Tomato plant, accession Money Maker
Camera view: horizontal (90 deg, fisheye); turntable rotation: 330 degrees
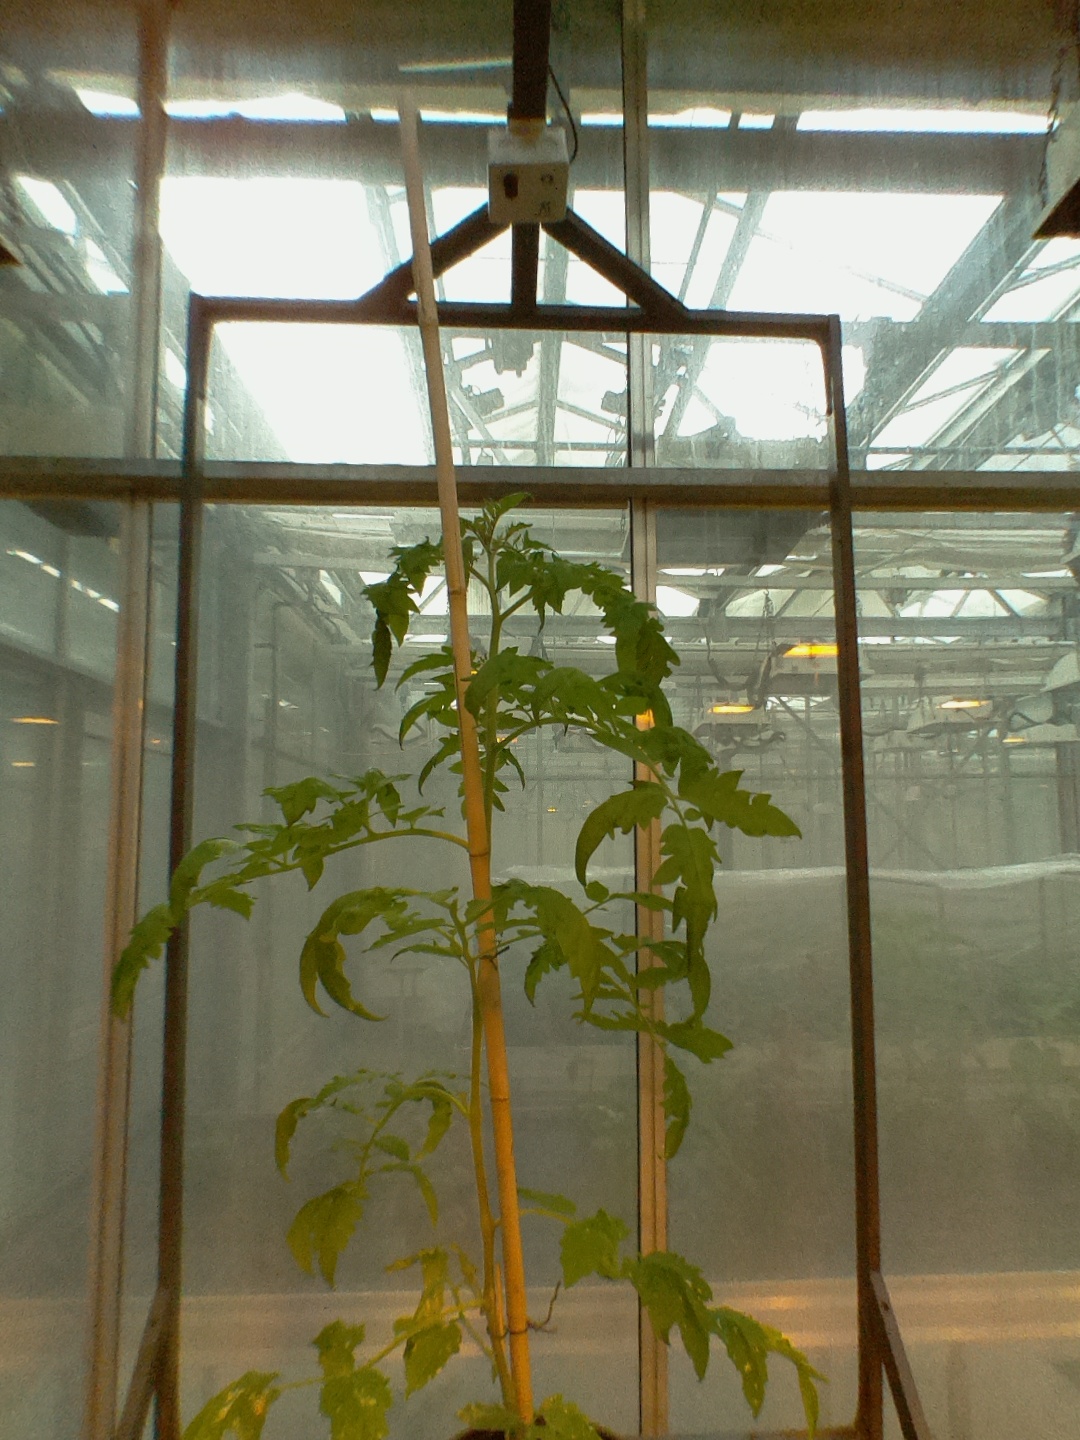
BBCH growth stage 54: 4 inflorescences visible